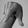
ASL letter: Q